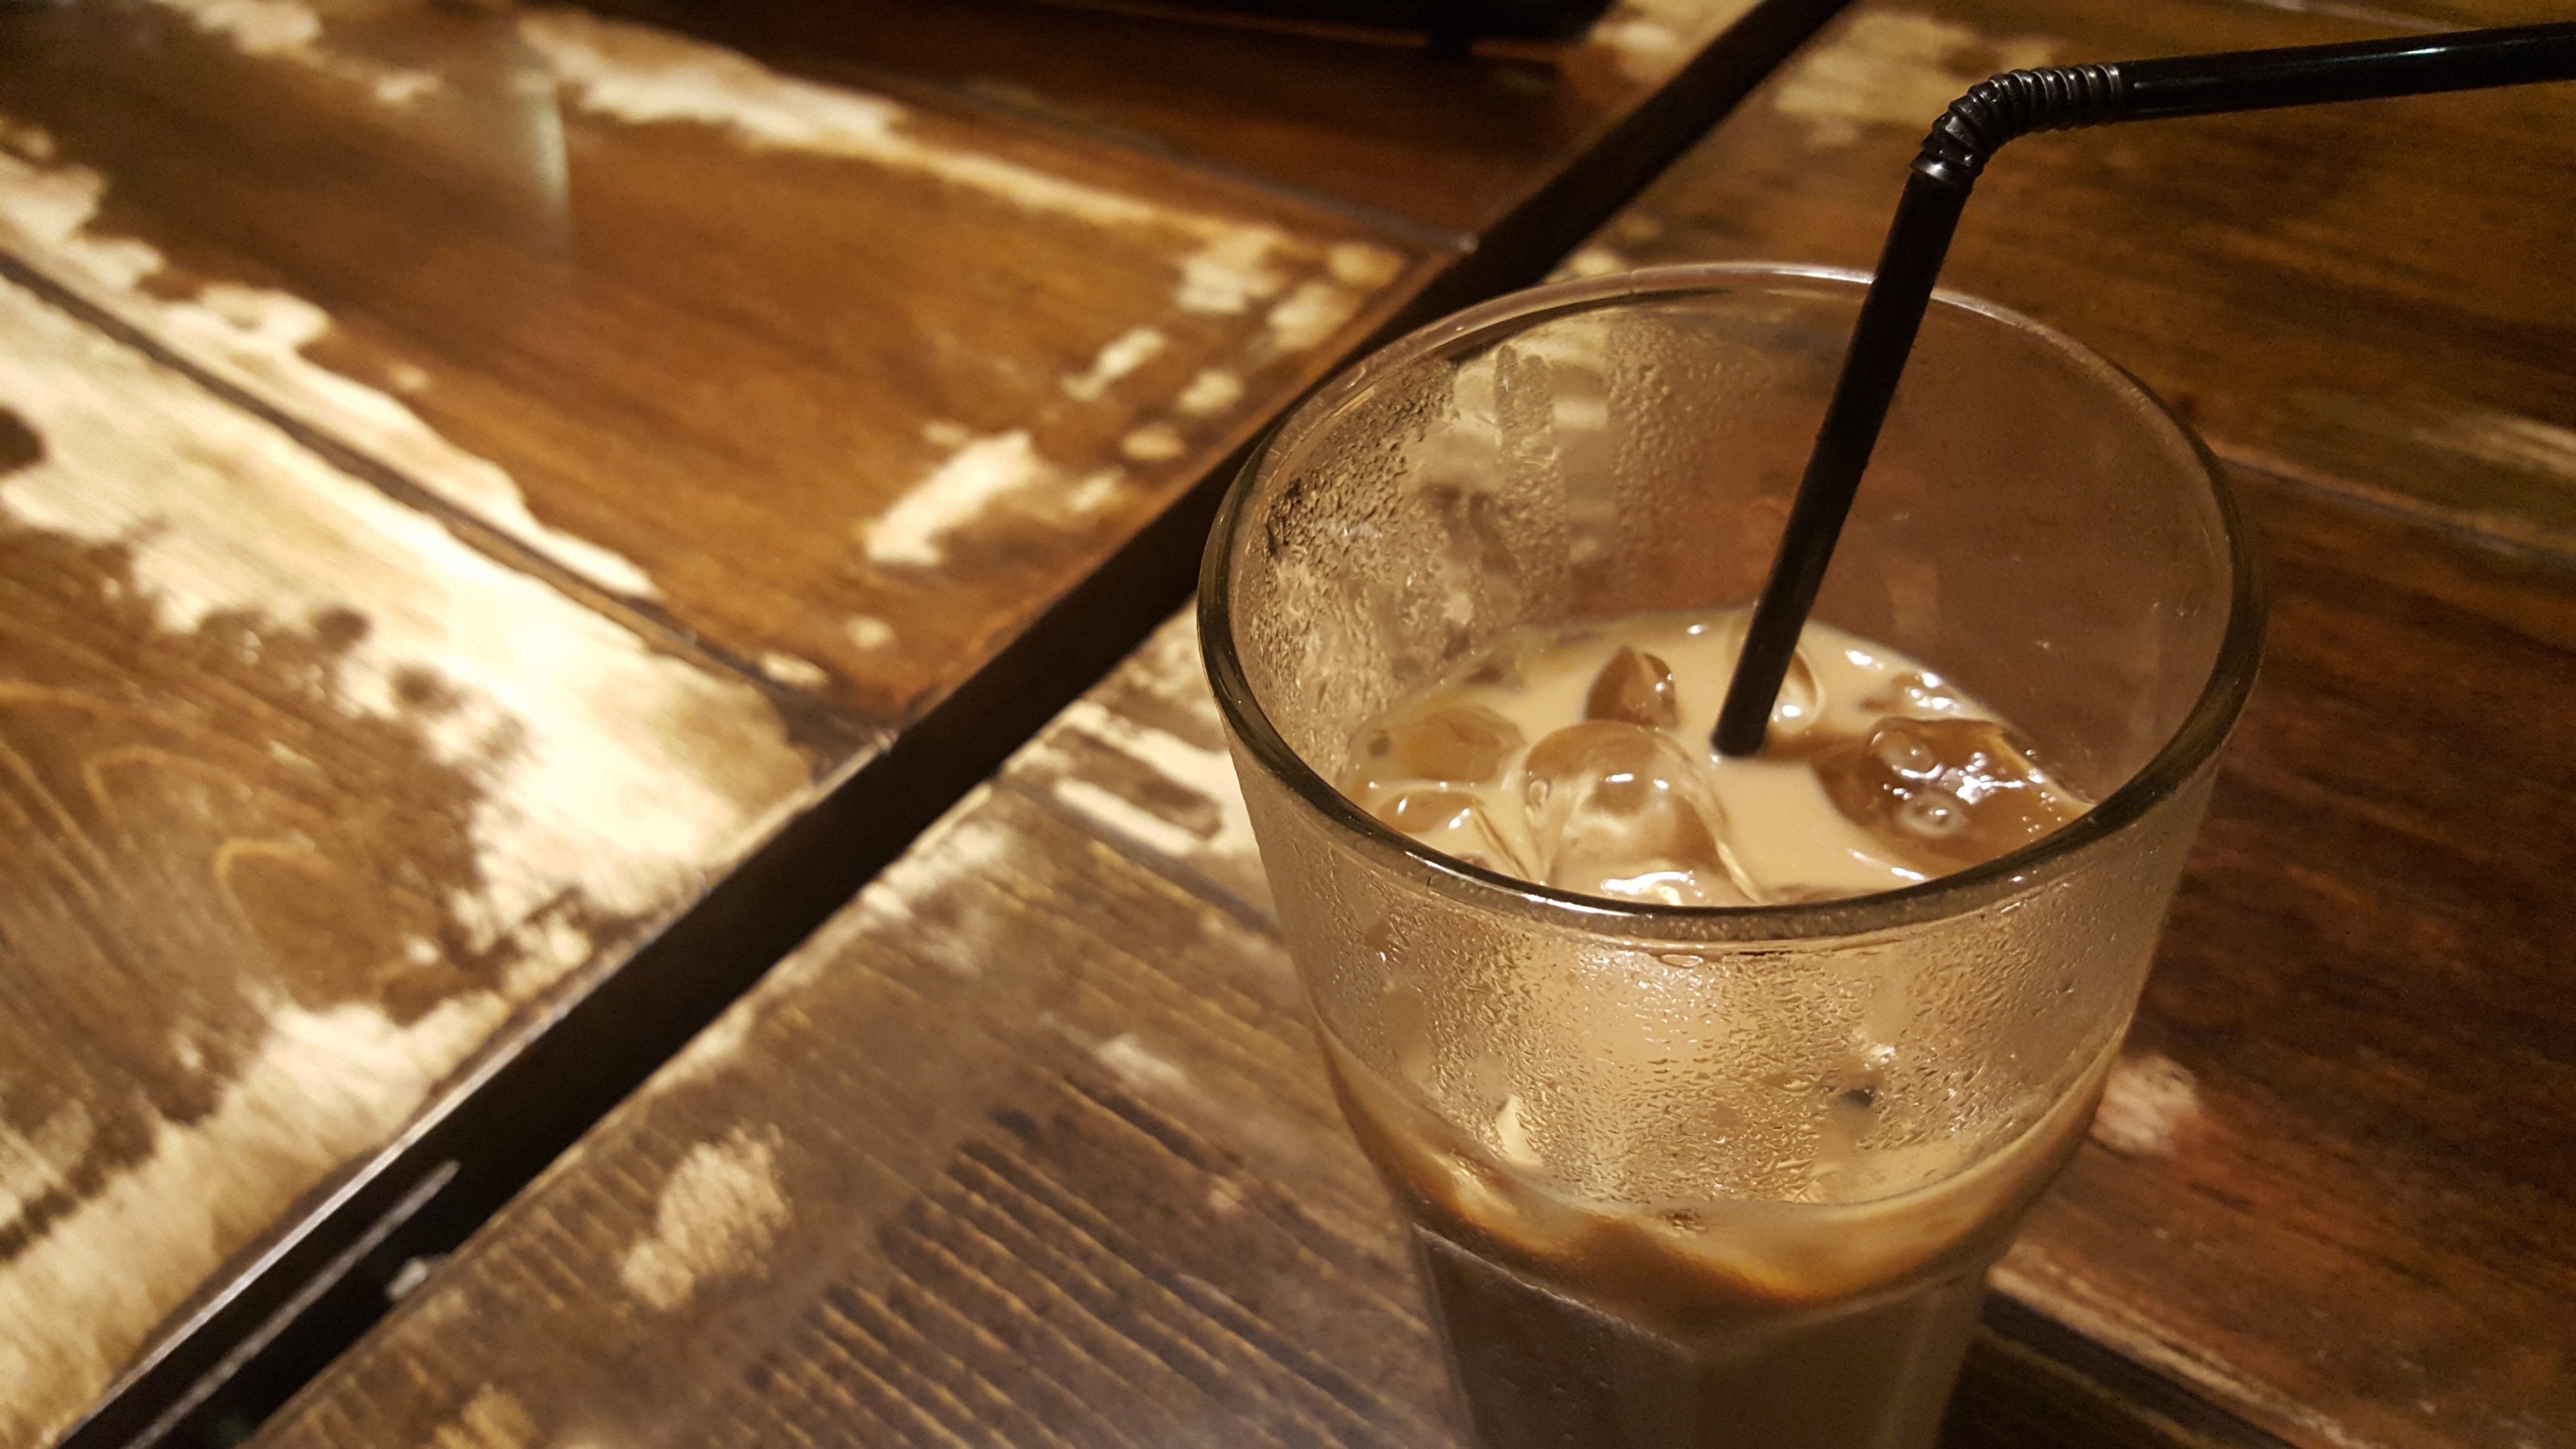
table, tree, nature, cold, liquid, cafe, coffee, white, sweet, tea, morning, glass, restaurant, cup, latte, cappuccino, ice, shop, food, fresh, brown, beverage, drink, black, yellow, breakfast, espresso, healthy, mug, coffee cup, cocktail, juice, cup of coffee, caffeine, vitamin, hot, wooden, straw, refreshment, icon, diet, mocha, flavor, milkshake, distilled beverage